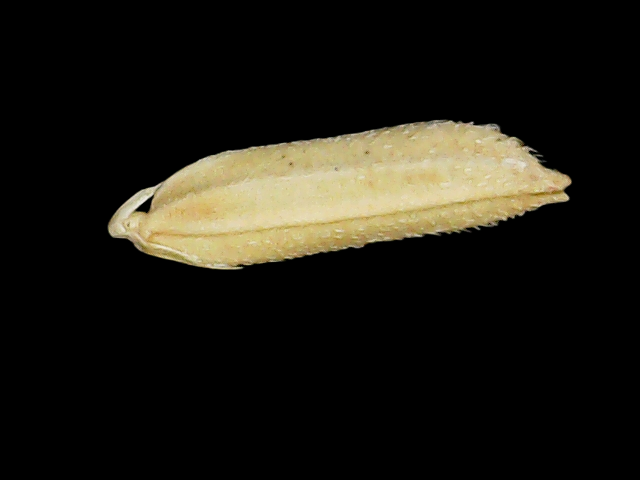
Rice variety: Binadhan26